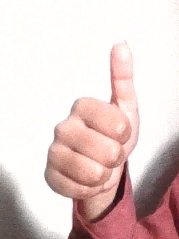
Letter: aleff